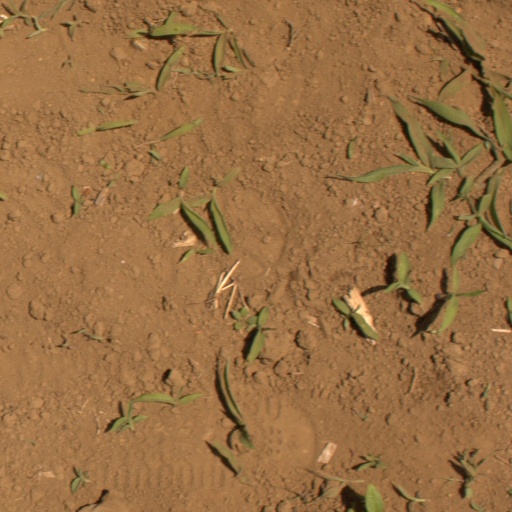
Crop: Jerusalem artichoke